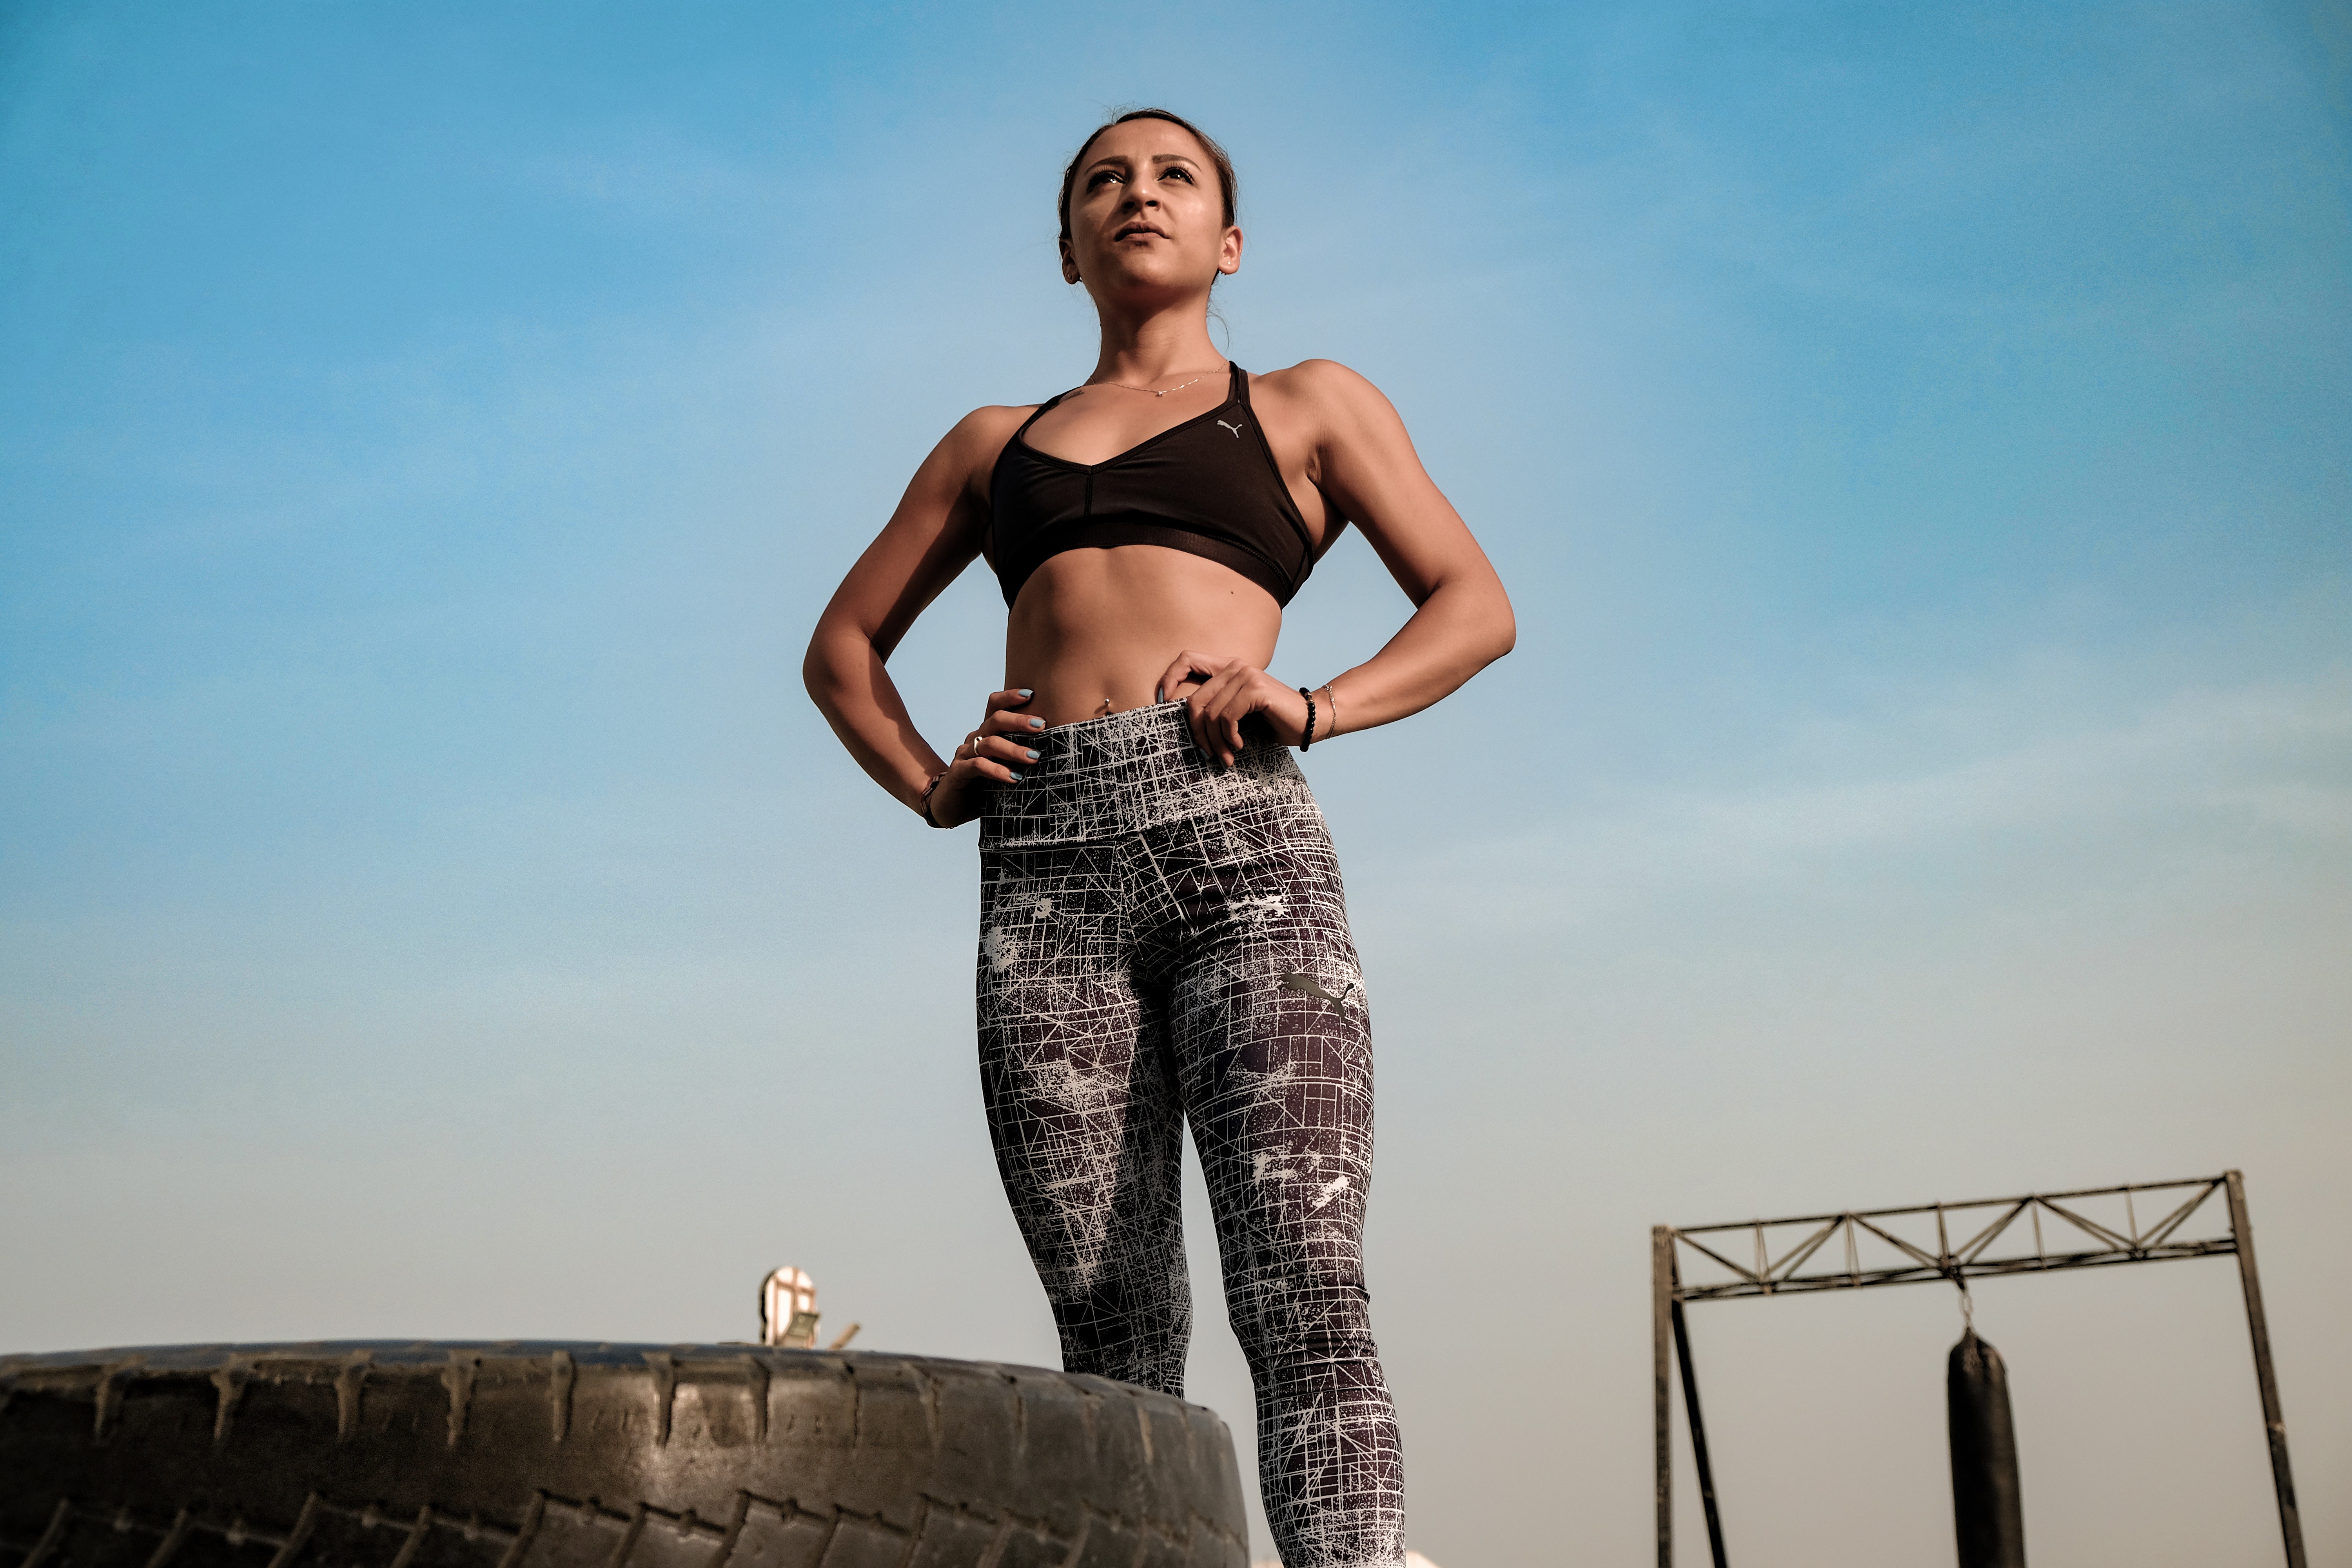
shoulder, fashion model, joint, sky, muscle, girl, photo shoot, abdomen, trunk, vacation, model, thigh